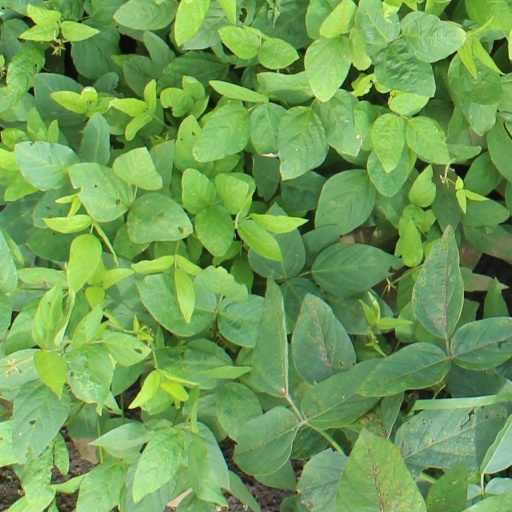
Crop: soybean